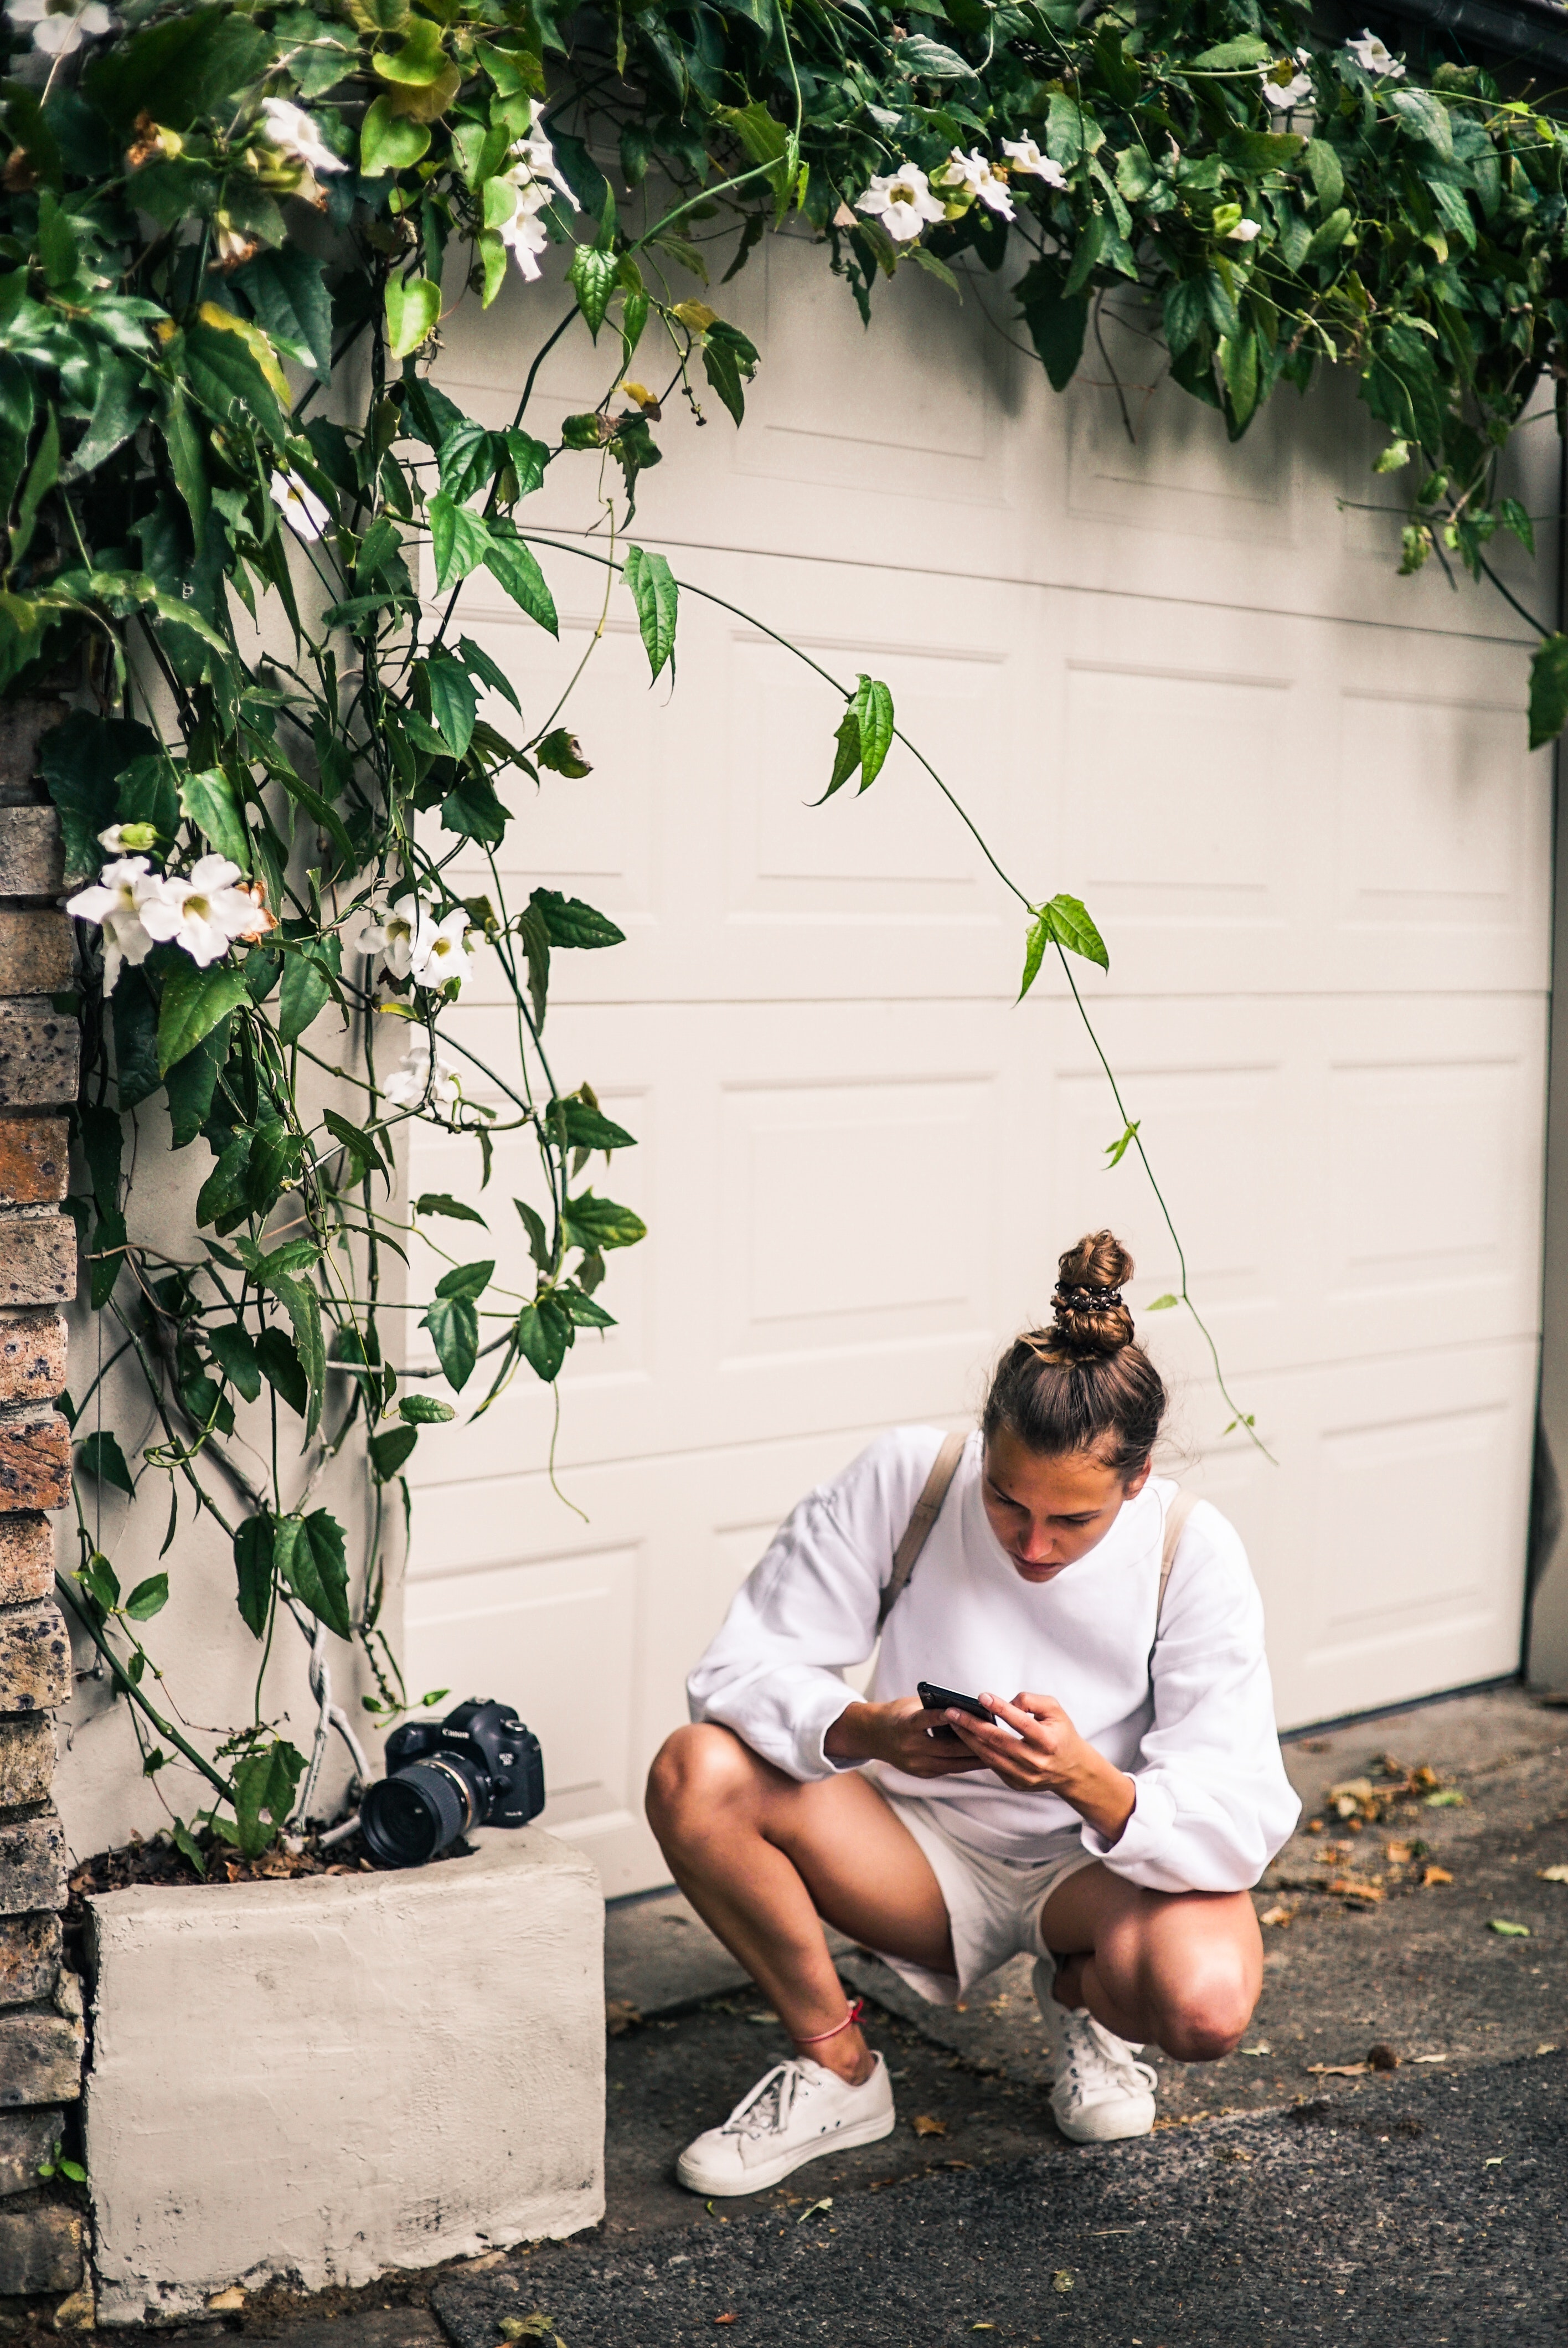
green, wall, snapshot, leaf, tree, botany, plant, organism, grass, glasses, flower, sitting, photography, vacation, street, houseplant, shrub, leisure, road, ivy